Little Boy

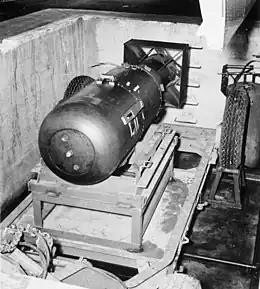
Little Boy unit L-11 in the bomb pit on Tinian island, before being loaded into "Enola Gay"s bomb bay. A section of the bomb bay door is visible on the top right

The Little Boy was in length, in diameter and weighed approximately . The design used the gun method to explosively force a hollow sub-critical mass of enriched uranium and a solid target cylinder together into a super-critical mass, initiating a nuclear chain reaction. This was accomplished by shooting one piece of the uranium onto the other by means of four cylindrical silk bags of cordite powder. This was a widely used smokeless propellant consisting of a mixture of 65 percent nitrocellulose, 30 percent nitroglycerine, 3 percent petroleum jelly, and 2 percent carbamite that was extruded into tubular granules. This gave it a high surface area and a rapid burning area, and could attain pressures of up to . Cordite for the wartime Little Boy was sourced from Canada; propellant for post-war Little Boys was obtained from the Picatinny Arsenal. The bomb contained of enriched uranium. Most was enriched to 89% but some was only 50% uranium-235, for an average enrichment of 80%. Less than a kilogram of uranium underwent nuclear fission, and of this mass only represents the mass-energy equivalence of the 15 kiloton yield. This was transformed into several forms of energy, mostly kinetic energy, but also heat and radiation.